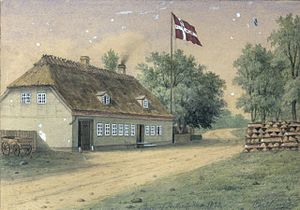
Skotterup
Skotterup kro i 1882.
Skotterup ligger i Nordsjælland, og er en del af Helsingørs byområde, men var oprindelig et enkelt hus, senere et selvstændigt fiskerleje. Byen er reelt bare en lille del af bydelen Snekkersten, og består af 100 meter huse langs Strandvejen, Skotterup Strand og Skotterup Kro. Den var i sine tidlige år et fiskerleje blandt mange langs Øresundskysten, hvor især sildefiskeriet var en vigtig indtægtskilde. For nogle år siden blev den såkaldte Kongevase i Skotterup restaureret.